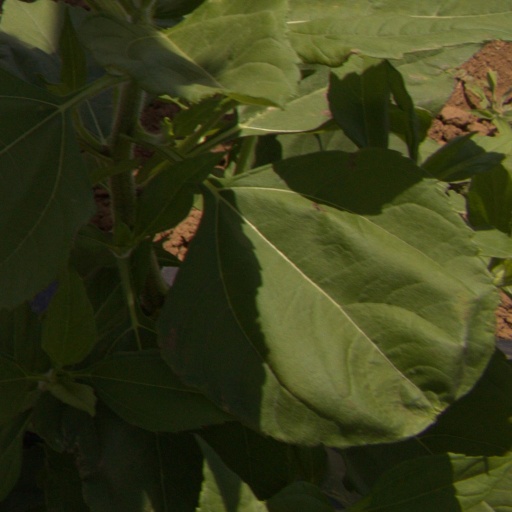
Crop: Jerusalem artichoke